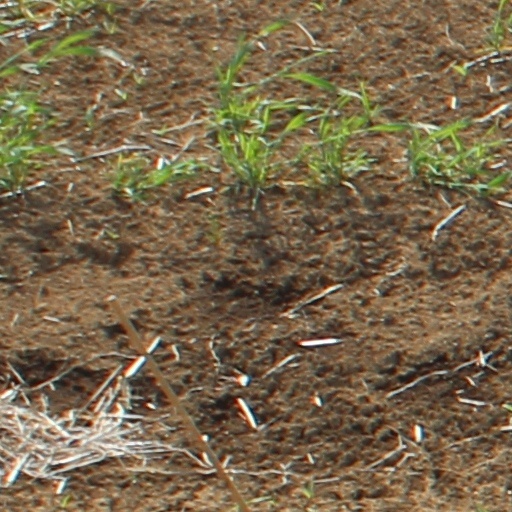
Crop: wheat